Question: Please indicate a possible affordance area of the banana that can be used for eating
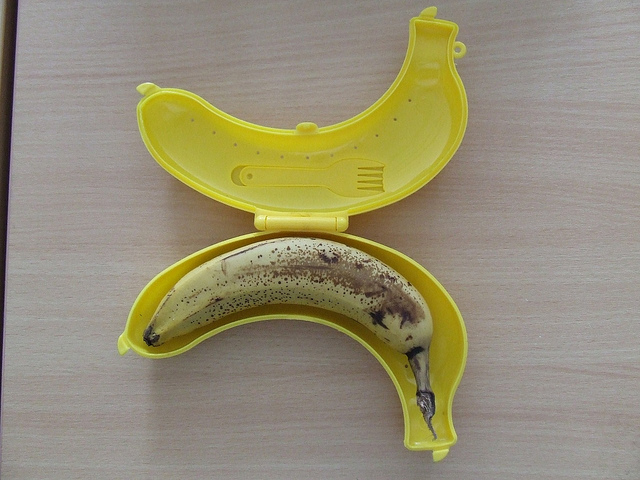
Answer: [153.5, 240.5, 429.5, 418.5]